Leopold and Rudolf Blaschka

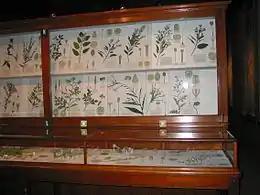
A section of the Glass Flowers exhibit

Leopold died in 1895 while Rudolf was on a second trip to the U.S. Rudolf continued to work alone, but production slowed. By the early twentieth century, he found that he was unable to buy high quality glass and began making his own. This was confirmed by Mary Lee Ware during her 1908 visit to Rudolf. In a letter she later wrote to the second director of the Botanical Museum, Professor Oakes Ames, she observed how "one change in the character of [Rudolf's] work and, consequently in the time necessary to accomplish results since I was last here, is very noteworthy. At that time […] he bought most of his glass and was just beginning to make some, and his finishes were in paint. Now he himself makes a large part of the glass and all the enamels, which he uses powders to use as paint." In addition to funding and visiting the project, Mary took an active role in its progress, going so far as to personally unpack each model and make arrangements for Rudolph's fieldwork in the U.S. and Jamaica.